2010s

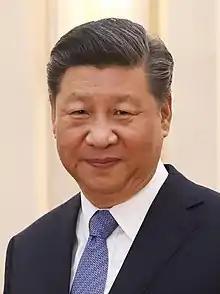
Xi Jinping became China's leader for life in 2018.

China was increasingly called a superpower in the early 2010s, including at the 2011 meeting between President Hu Jintao and United States President Barack Obama. By the end of the decade, China overtook the U.S. as the world's largest trading nation and the country filing the most patents, dramatically expanded its military and landed its lunar rover "Yutu" on the moon, ending a four-decade hiatus of lunar exploration. In 2018, global military spending reached its highest level since 1988, late Cold War levels, largely fuelled by increased defence spending by the United States (4.6% increase to $649 billion) and China (5% increase to $250 billion). Together, their budgets accounted for half of the world's total military spending. In 2019, the Lowy Institute Asia Power Index, which measures the projections of power across eight indexes in the Indo-Pacific, ranked the United States at #1 with a score of 84.5 and China #2 with a score of 75.9.